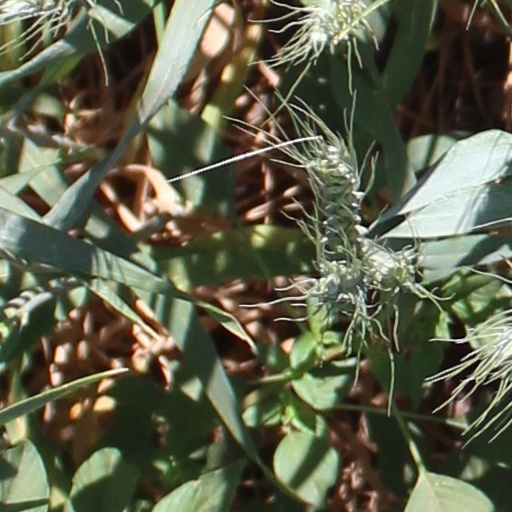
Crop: wheat